Muscina

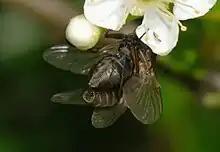
"Muscina" flies mating

These eggs are very small in size. Female adult flies usually choose decaying matter as sites to lay the eggs. These nutrient-rich areas are ideal for the growth and development of the hatching larvae. In contrast to adult flies, the larvae do not have a definite head. Instead, there are two grasping hooks that they use to cut and tear food. The larvae of "Muscina" have 11 segments. At the posterior end of the larvae are a set of spiracles. The spiracles of "Muscina" have spiracular slits that are not straight and exhibit some form of curvature. Larvae use the spiracles to breathe. The spiracles have a number of slits that can be used to determine what instar, or larval stage, the larvae are in; for example, one slit means first instar, two slits means second instar, and three slits means third instar. It has been shown that the environmental temperature has a strong influence on larval development: increasing temperature directly influences the amount of time that the larvae need to complete development.